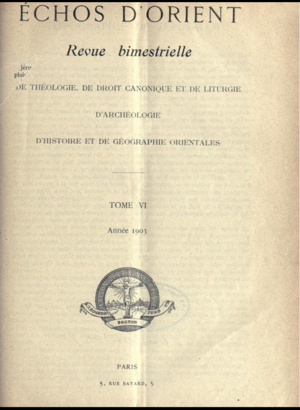
Échos d'Orient Tome VI, Année 1904
La Revue des études byzantines est une revue catholique consacrée à l'étude du christianisme grec et notamment de la civilisation byzantine, fondée en 1897 sous le titre des Échos d'Orient à Kadiköy comme organe du Centre d'études orientales animé dans cette ville par la congrégation des Assomptionnistes. Après 39 tomes publiés sous le titre initial, sa publication se poursuit entre 1943 et 1945 sous le titre d'Études byzantines et depuis 1946 sous le titre de Revue des études byzantines.